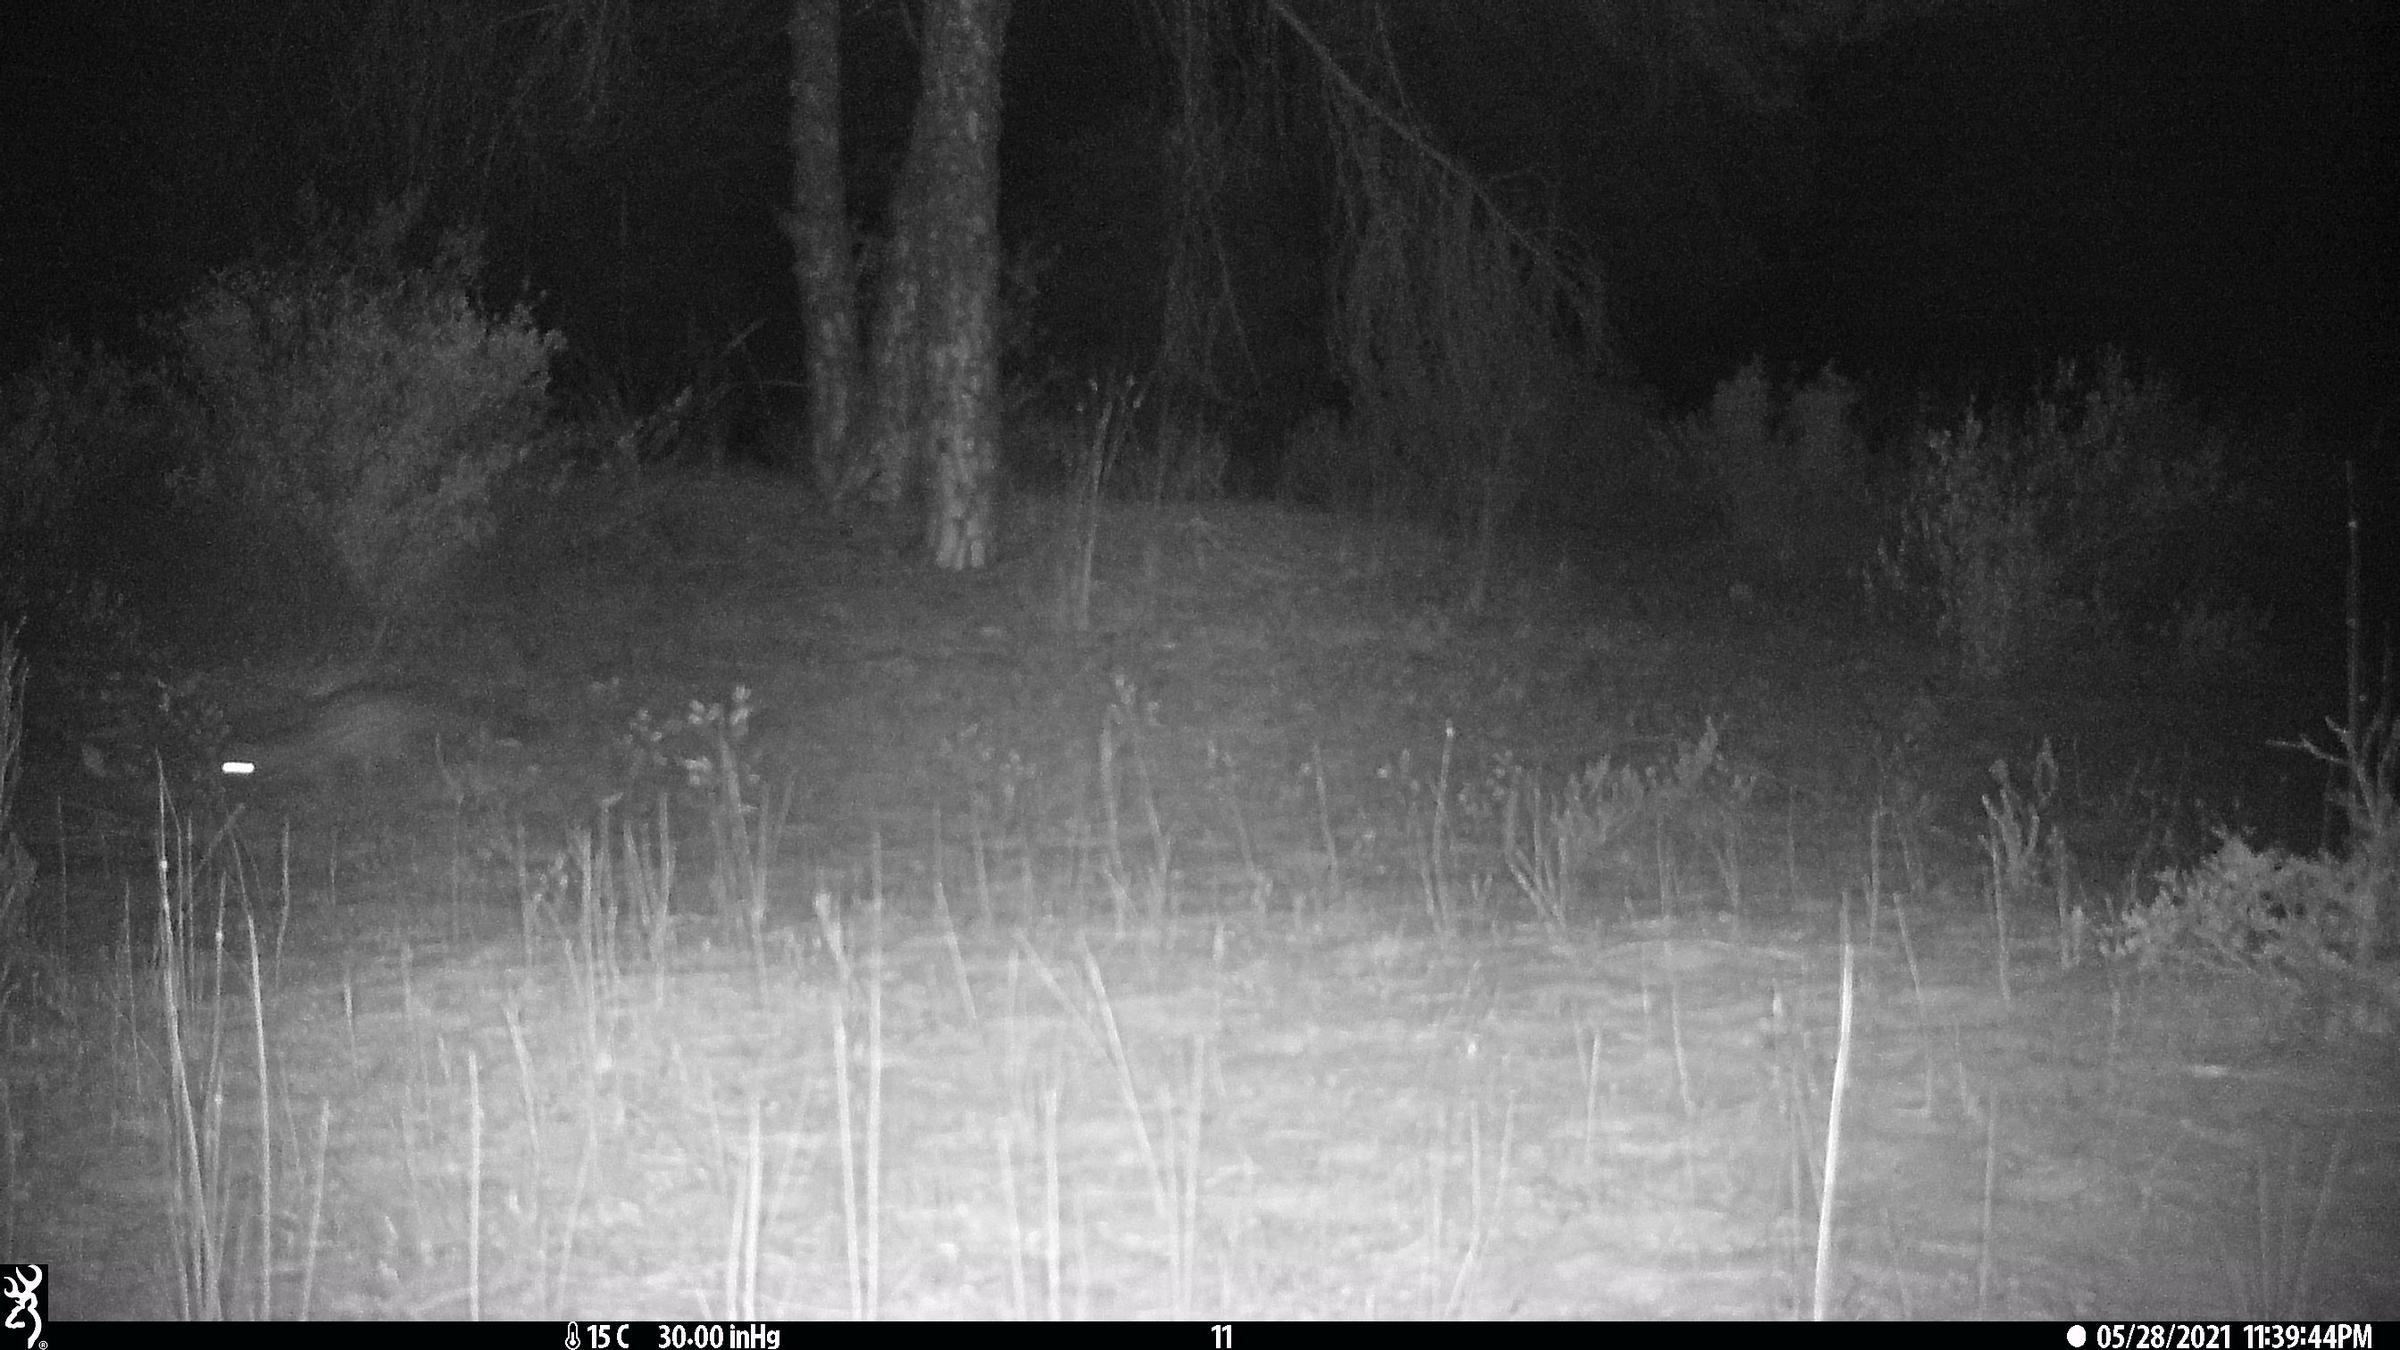
Species: Genetta genetta